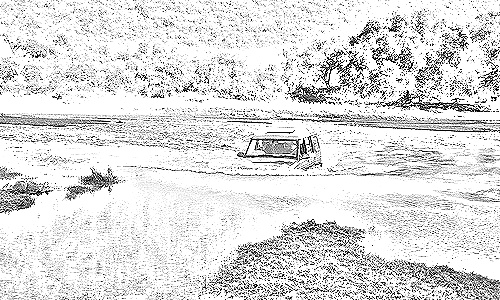
Portrait style: Sketch Portrait